Luis Hernández (footballer, born 1968)

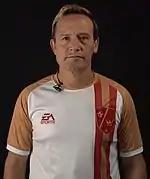
Hernández in 2017

Luis Arturo Hernández Carreón (born 22 December 1968), commonly known as El Matador, is a Mexican former professional footballer. He is widely regarded as one of Mexico's most talented strikers.